History of Tokyo Verdy

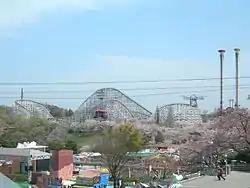
View of Yomiuriland, where the first home stadium of the Yomiuri Football Club was located.

The club's origins date back to November 1968: following the Japanese national team's third place finish at the Mexico City Olympics, the president of the Japan Football Association, Ken Nozu, decided to further promote the development of soccer in Japan, which was still little followed by the general public and played at an amateur level by teams consisting of employees of large companies or university students. To achieve this goal, Nozu approached Matsutaro Shoriki, president of the Yomiuri Publishing Group, which controlled the eponymous and emblematic baseball team, and asked him to create a team that would introduce the concept of professional sports.